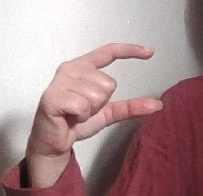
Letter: dal